Muzafar Bhutto

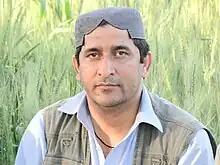
Secretary General of Jeay Sindh Muttahida Mahaz

Muzafar Bhutto (August 23, 1970 – May 22, 2012; Sindhi: مظفر ڀٽو) was a Sindhi nationalist politician, who served as the Secretary General of the Jeay Sindh Muttahida Mahaz (JSMM). His body was found at a roadside near Hatri bypass, in Hyderabad, Pakistan after he went missing on 25 February 2011. Following his death, JSMM members resorted to heavy aerial firing in different areas of Sindh. The heavy aerial firing created fear and panic among the people in Sindh and forced many business to close down.